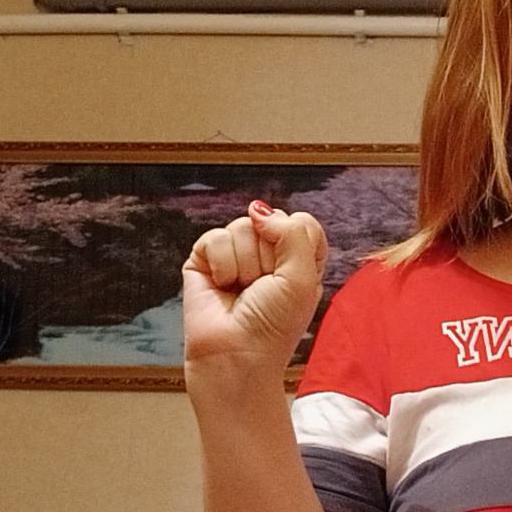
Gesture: fist